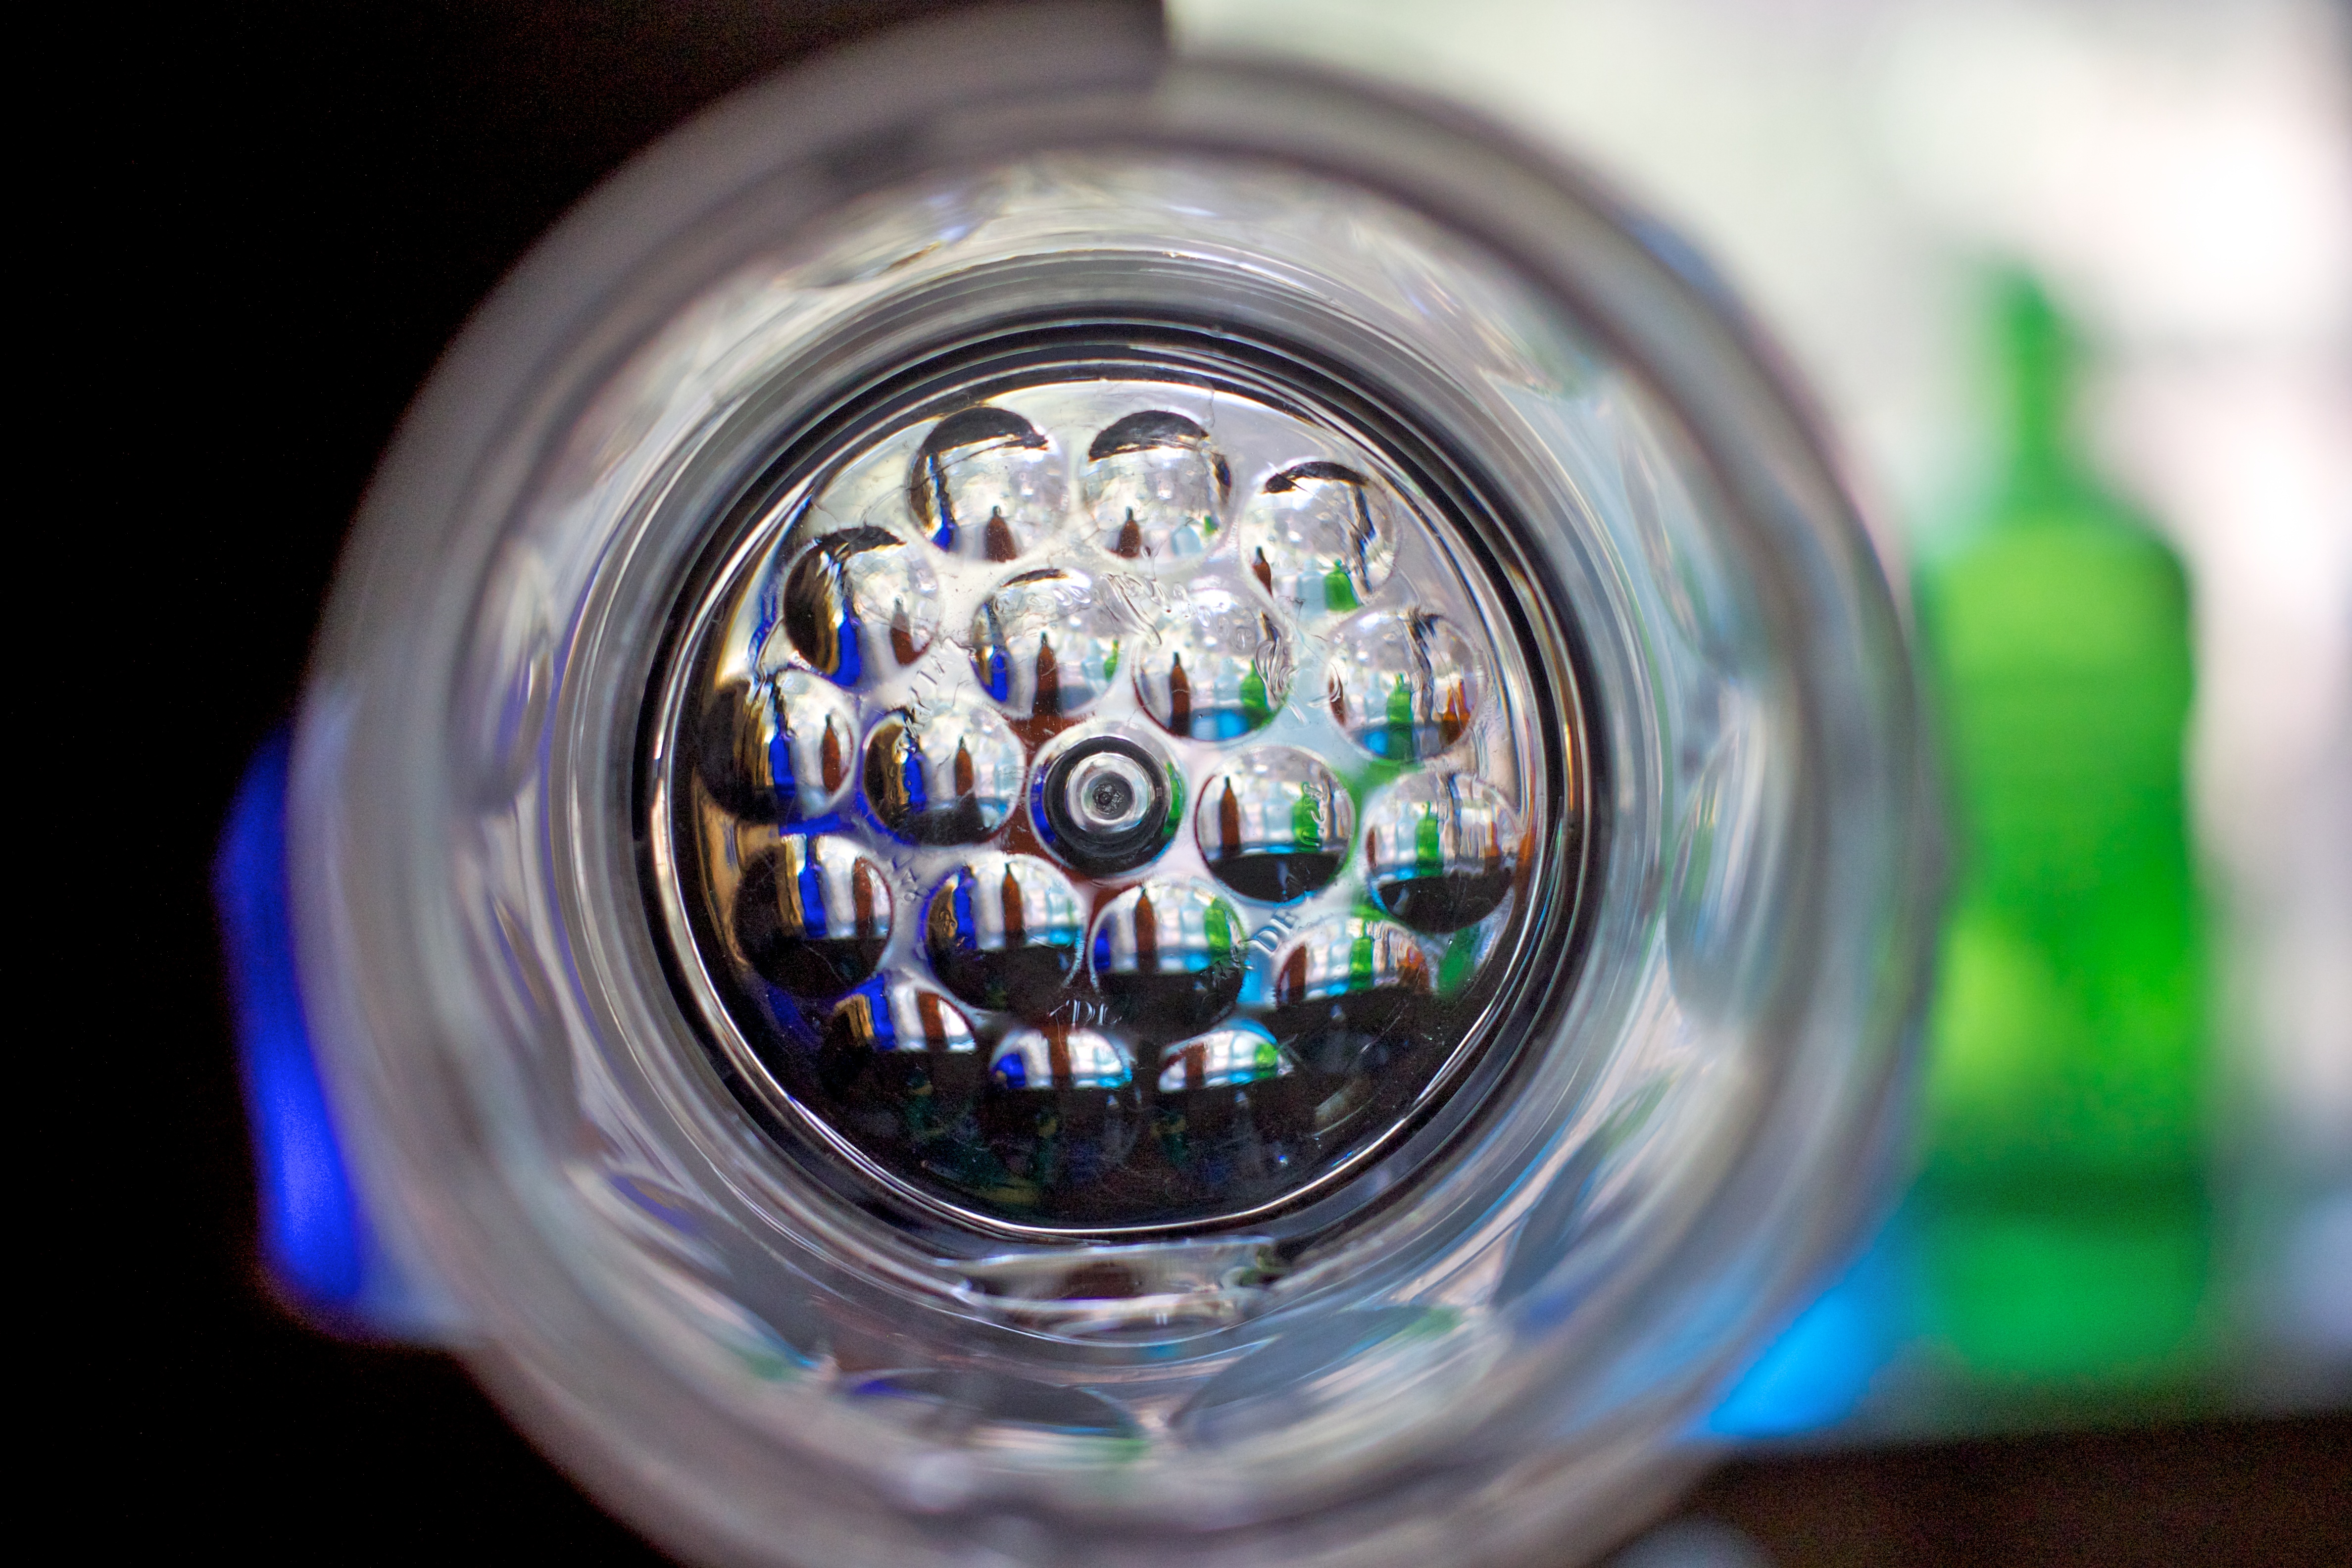
light, wheel, glass, green, color, blue, lighting, circle, macro photography, fashion accessory, liquid bubble